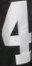
Number: 4